Breasts and Eggs

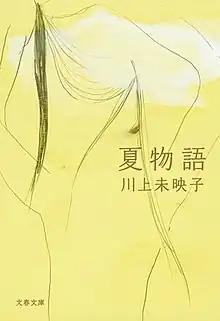
First edition cover (Bungeishunjū, 2019)

is a novel by Mieko Kawakami, published by Bungeishunjū in July 2019. It features a completely rewritten version of Kawakami's 2008 novella , but uses the same characters and settings. An English translation was published in 2020, under the original novella's translated title of "Breasts and Eggs". It is a completely different work from the novella, which has not been translated into English. The novel received the 73rd Mainichi Publication Culture Award.